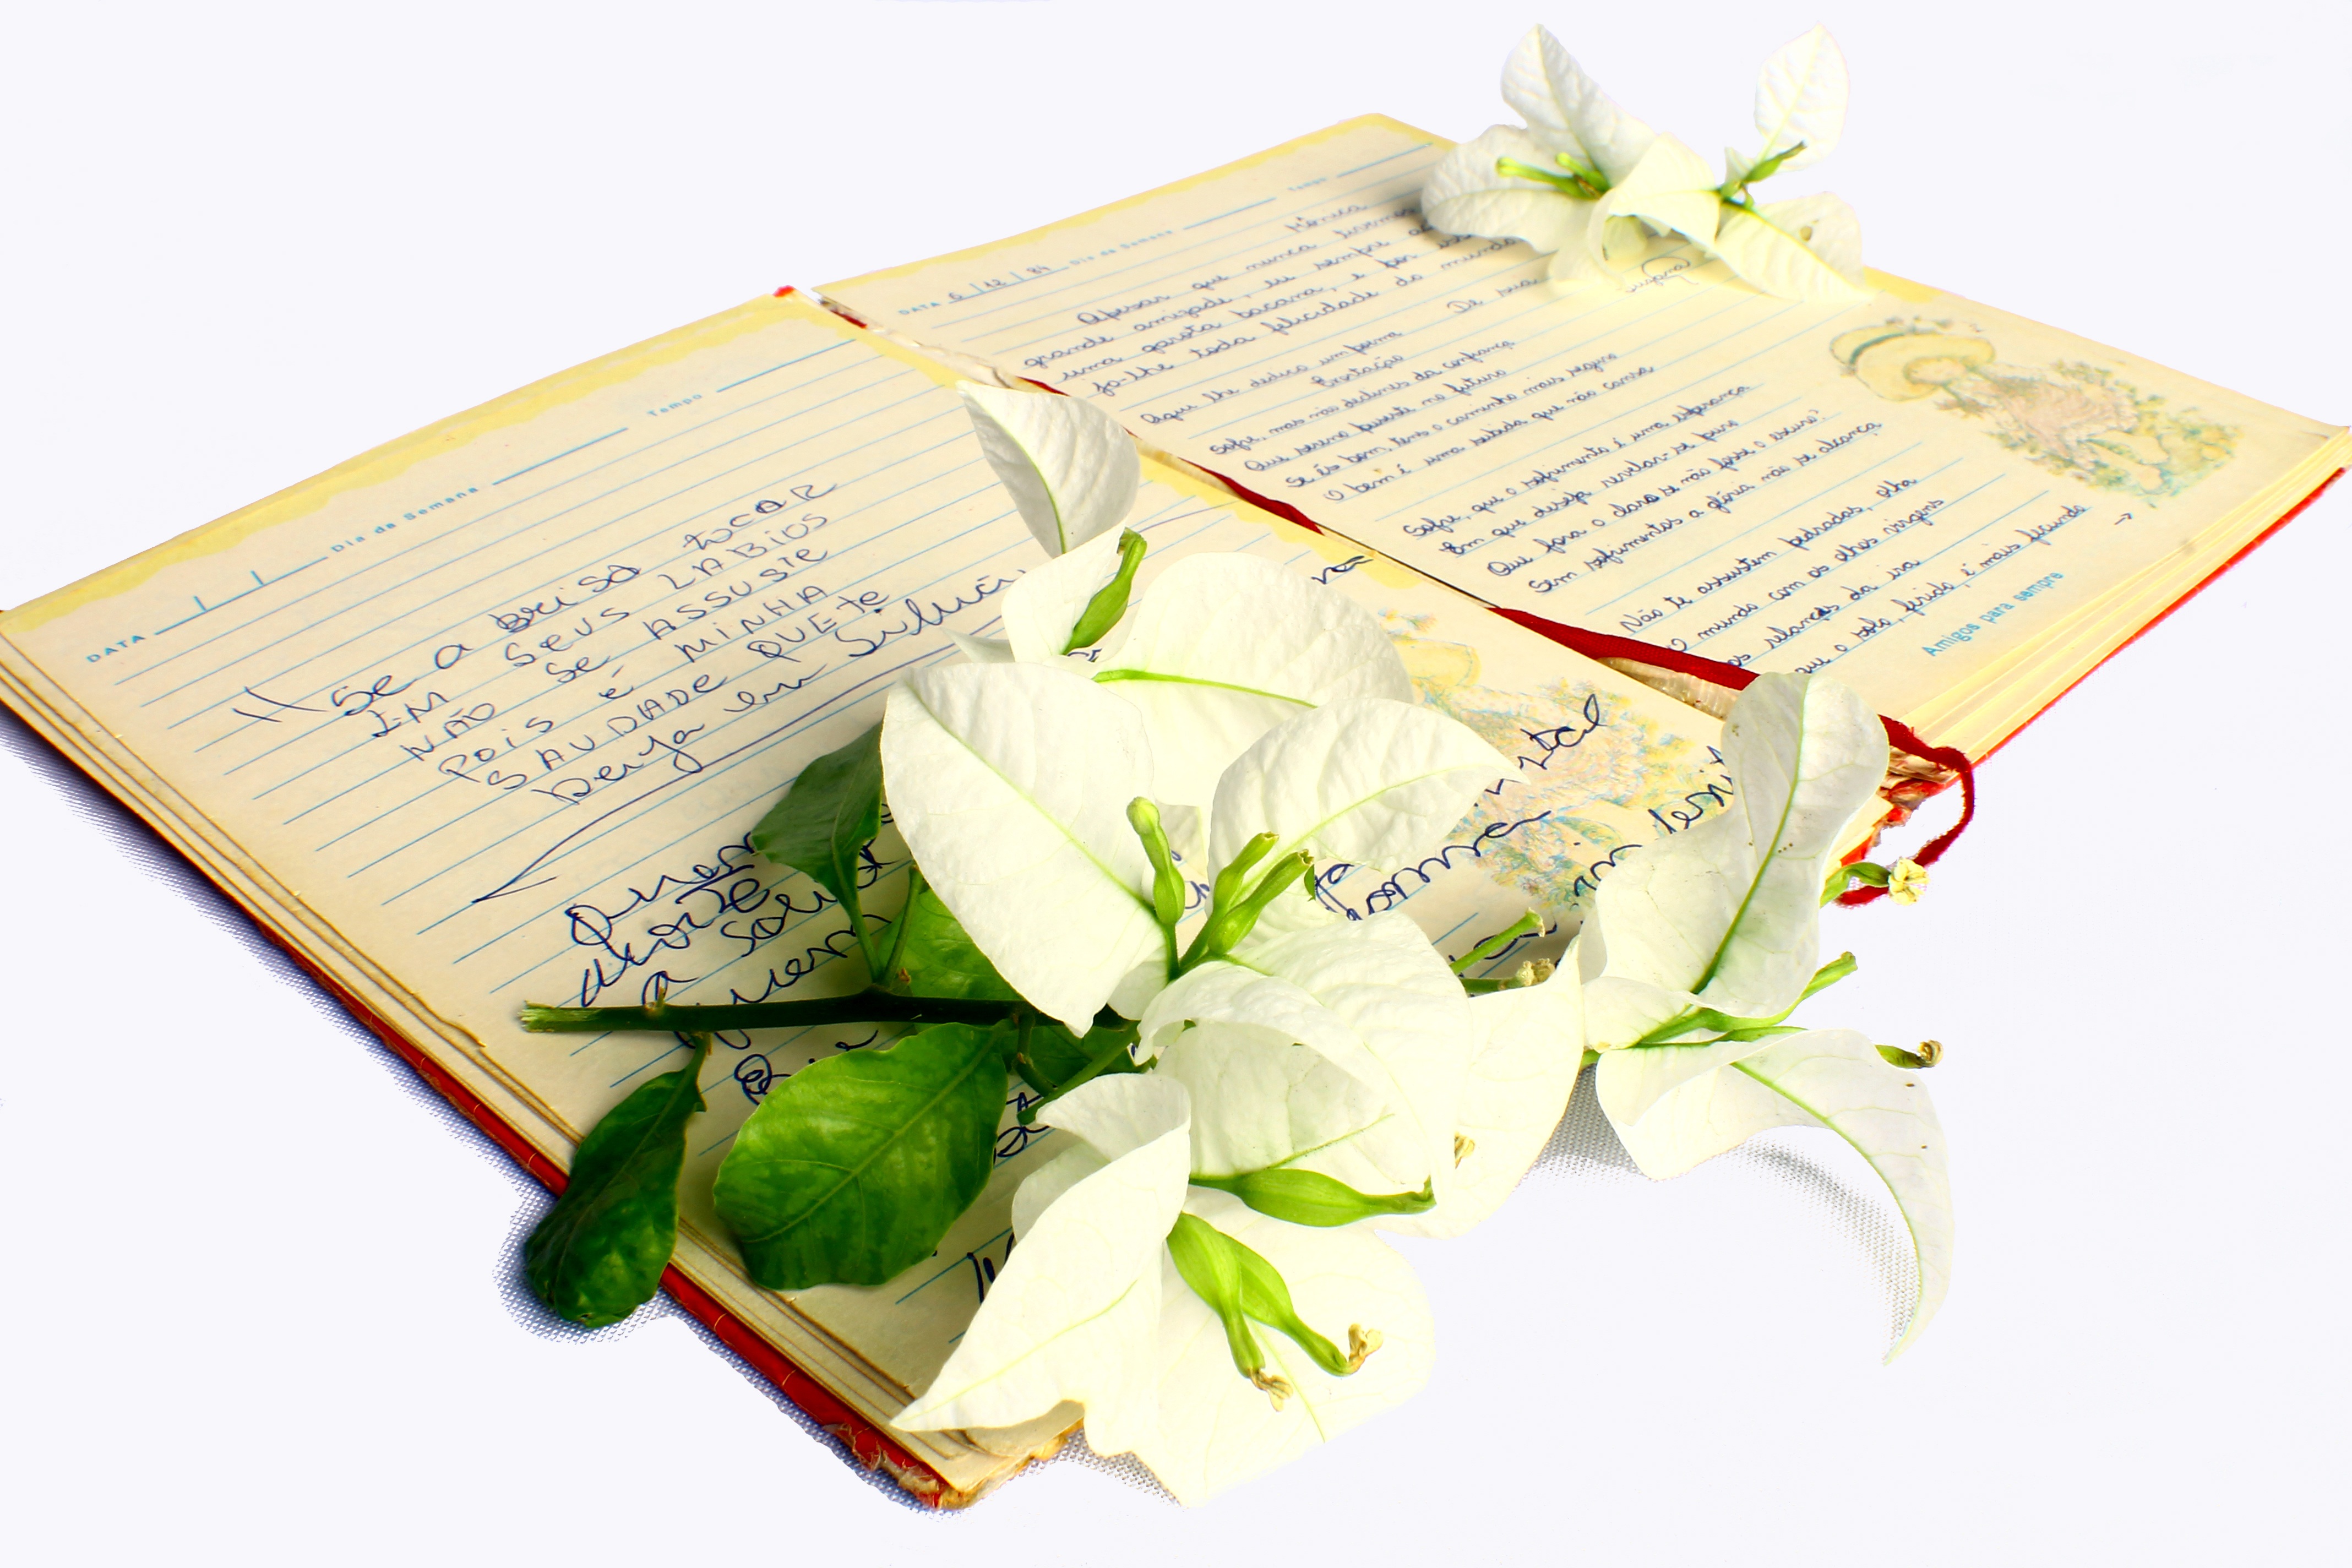
flower, love, adolescence, document, poetry, romanticism, book of poetry, old notebook, teen poetry